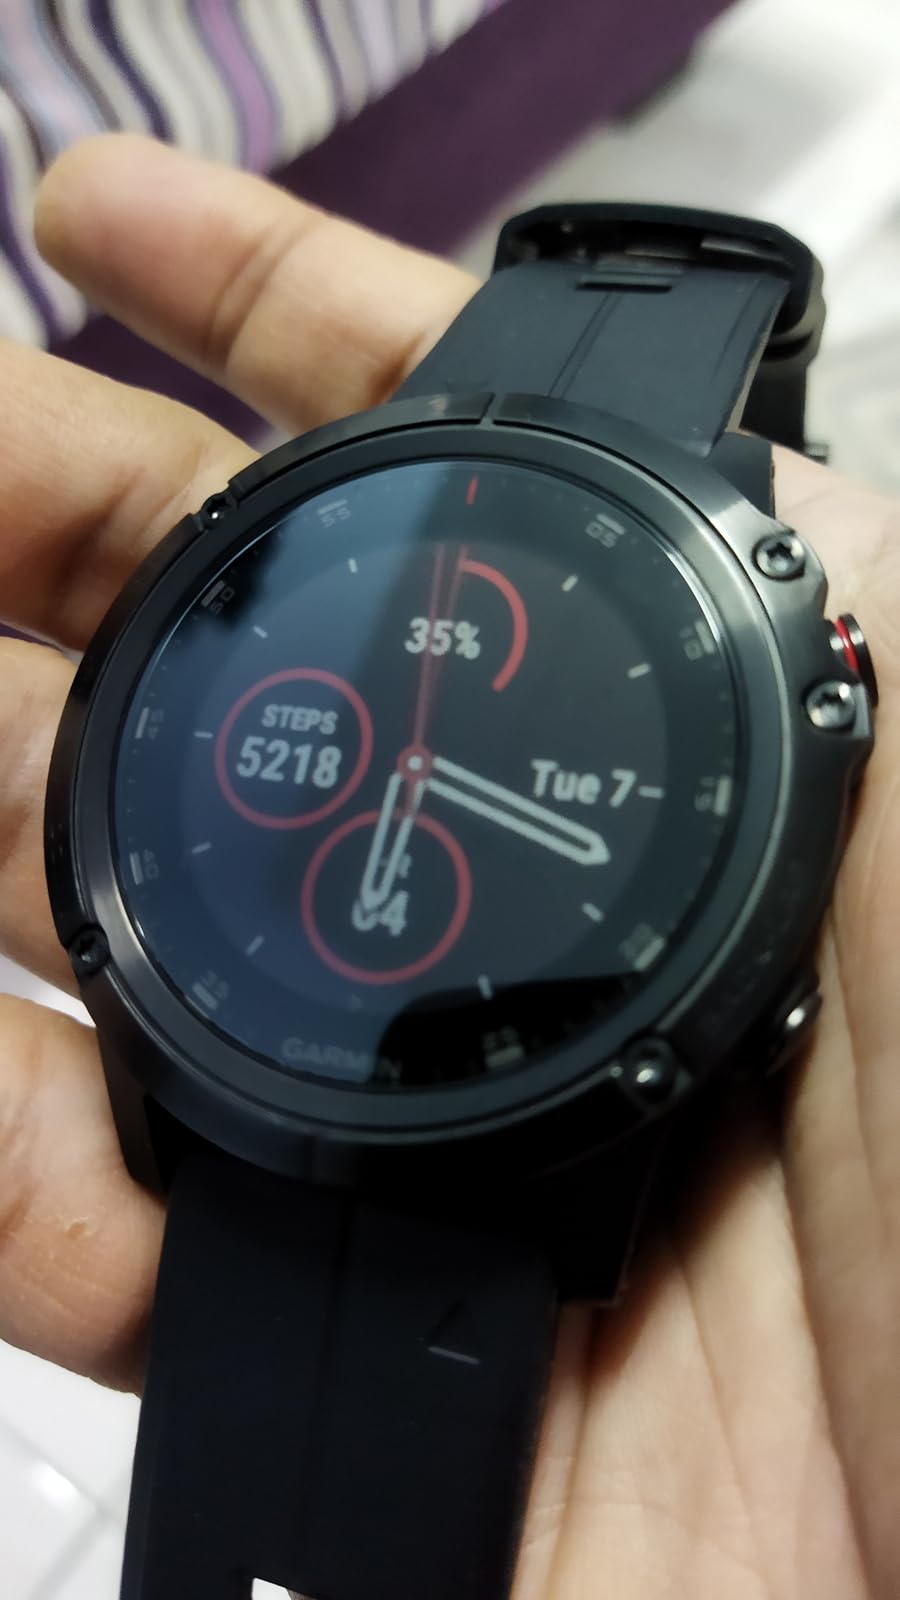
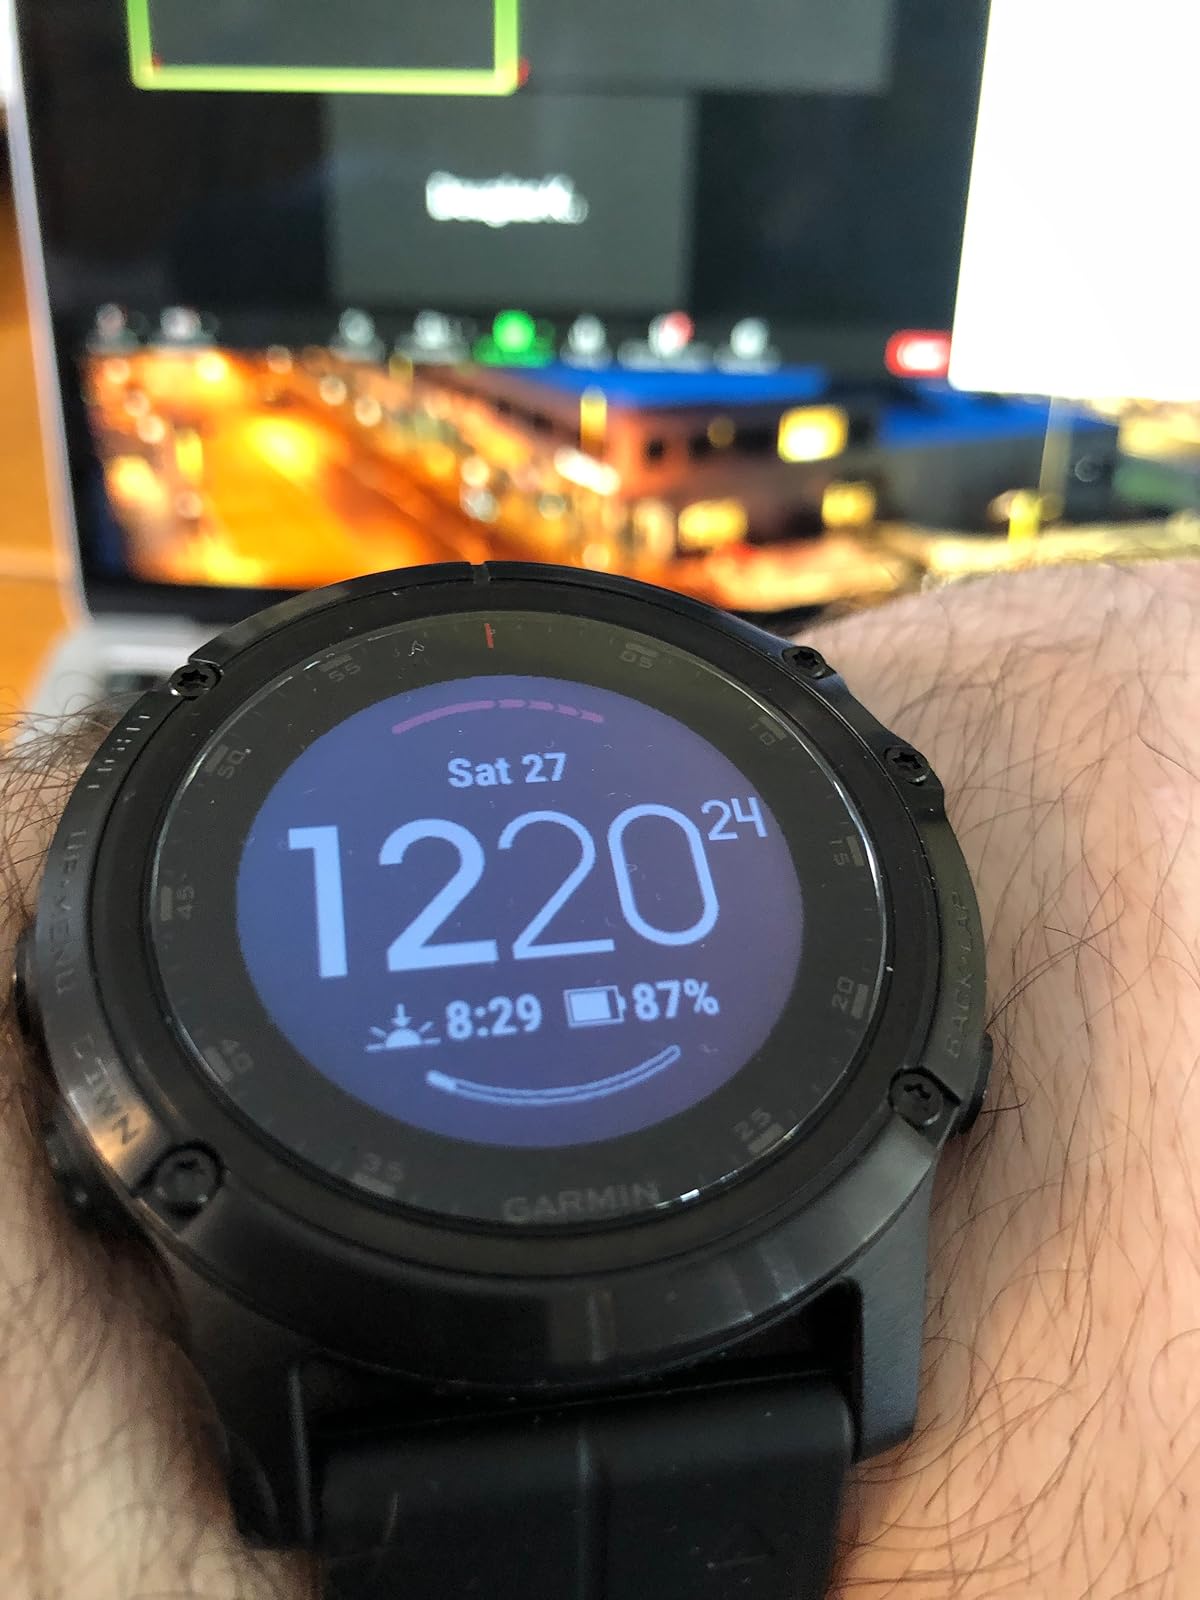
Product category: smartwatch
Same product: yes